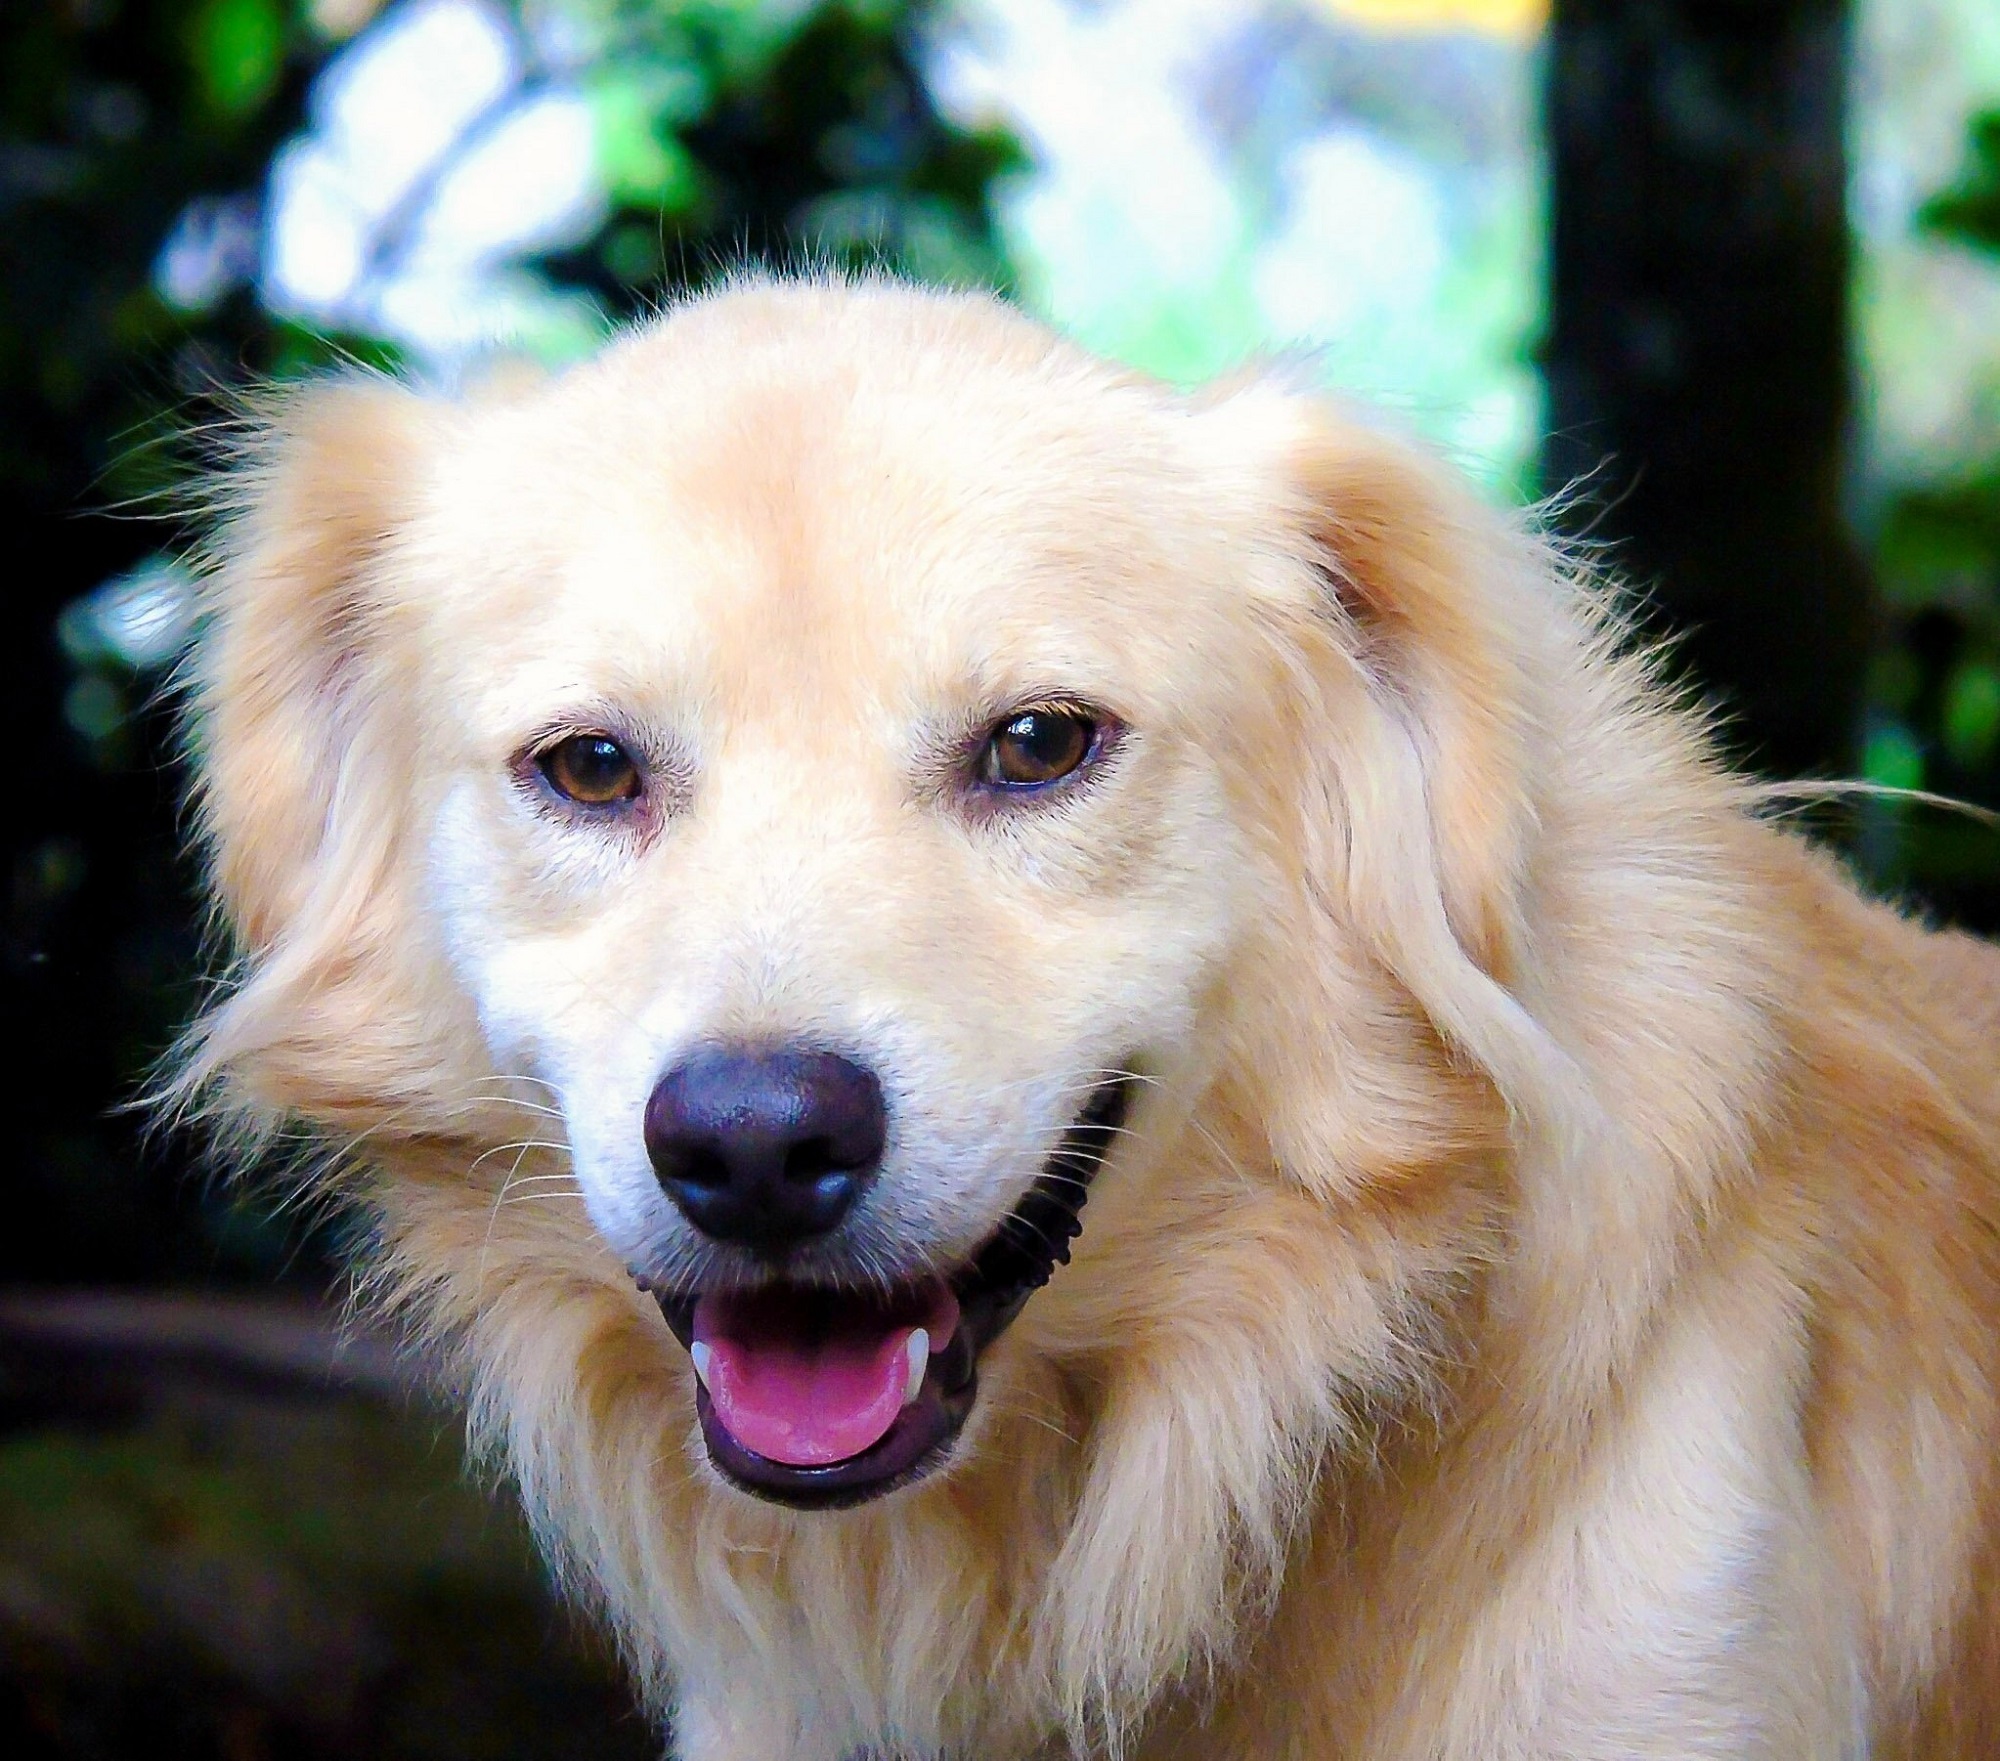
puppy, dog, cute, canine, looking, pet, portrait, mammal, golden retriever, head, vertebrate, dog breed, alert, retriever, smiling dog, dog like mammal, carnivoran, dog breed group, tibetan spaniel